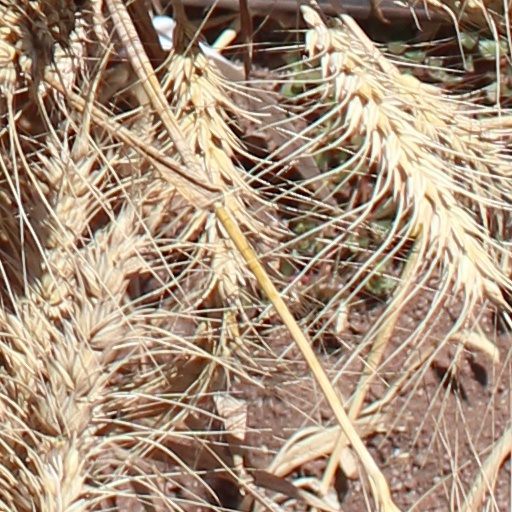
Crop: wheat